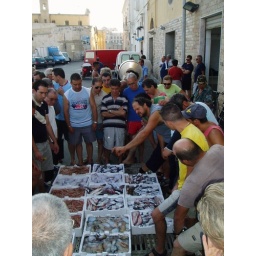
Selling fish in the street